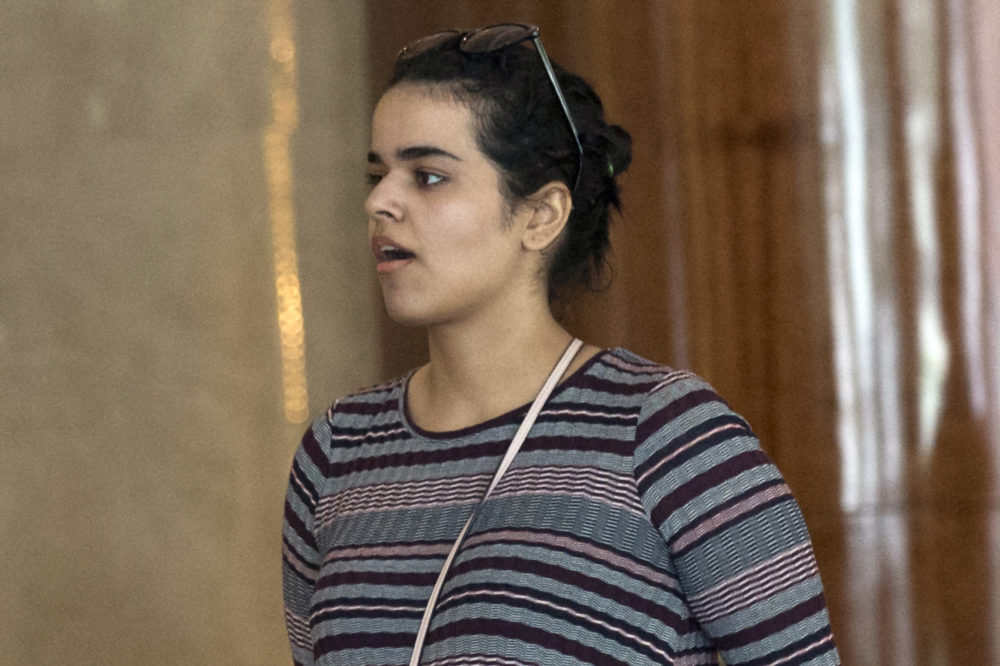
Gender: women